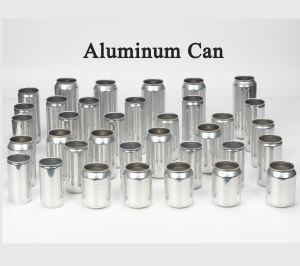
Label: metal